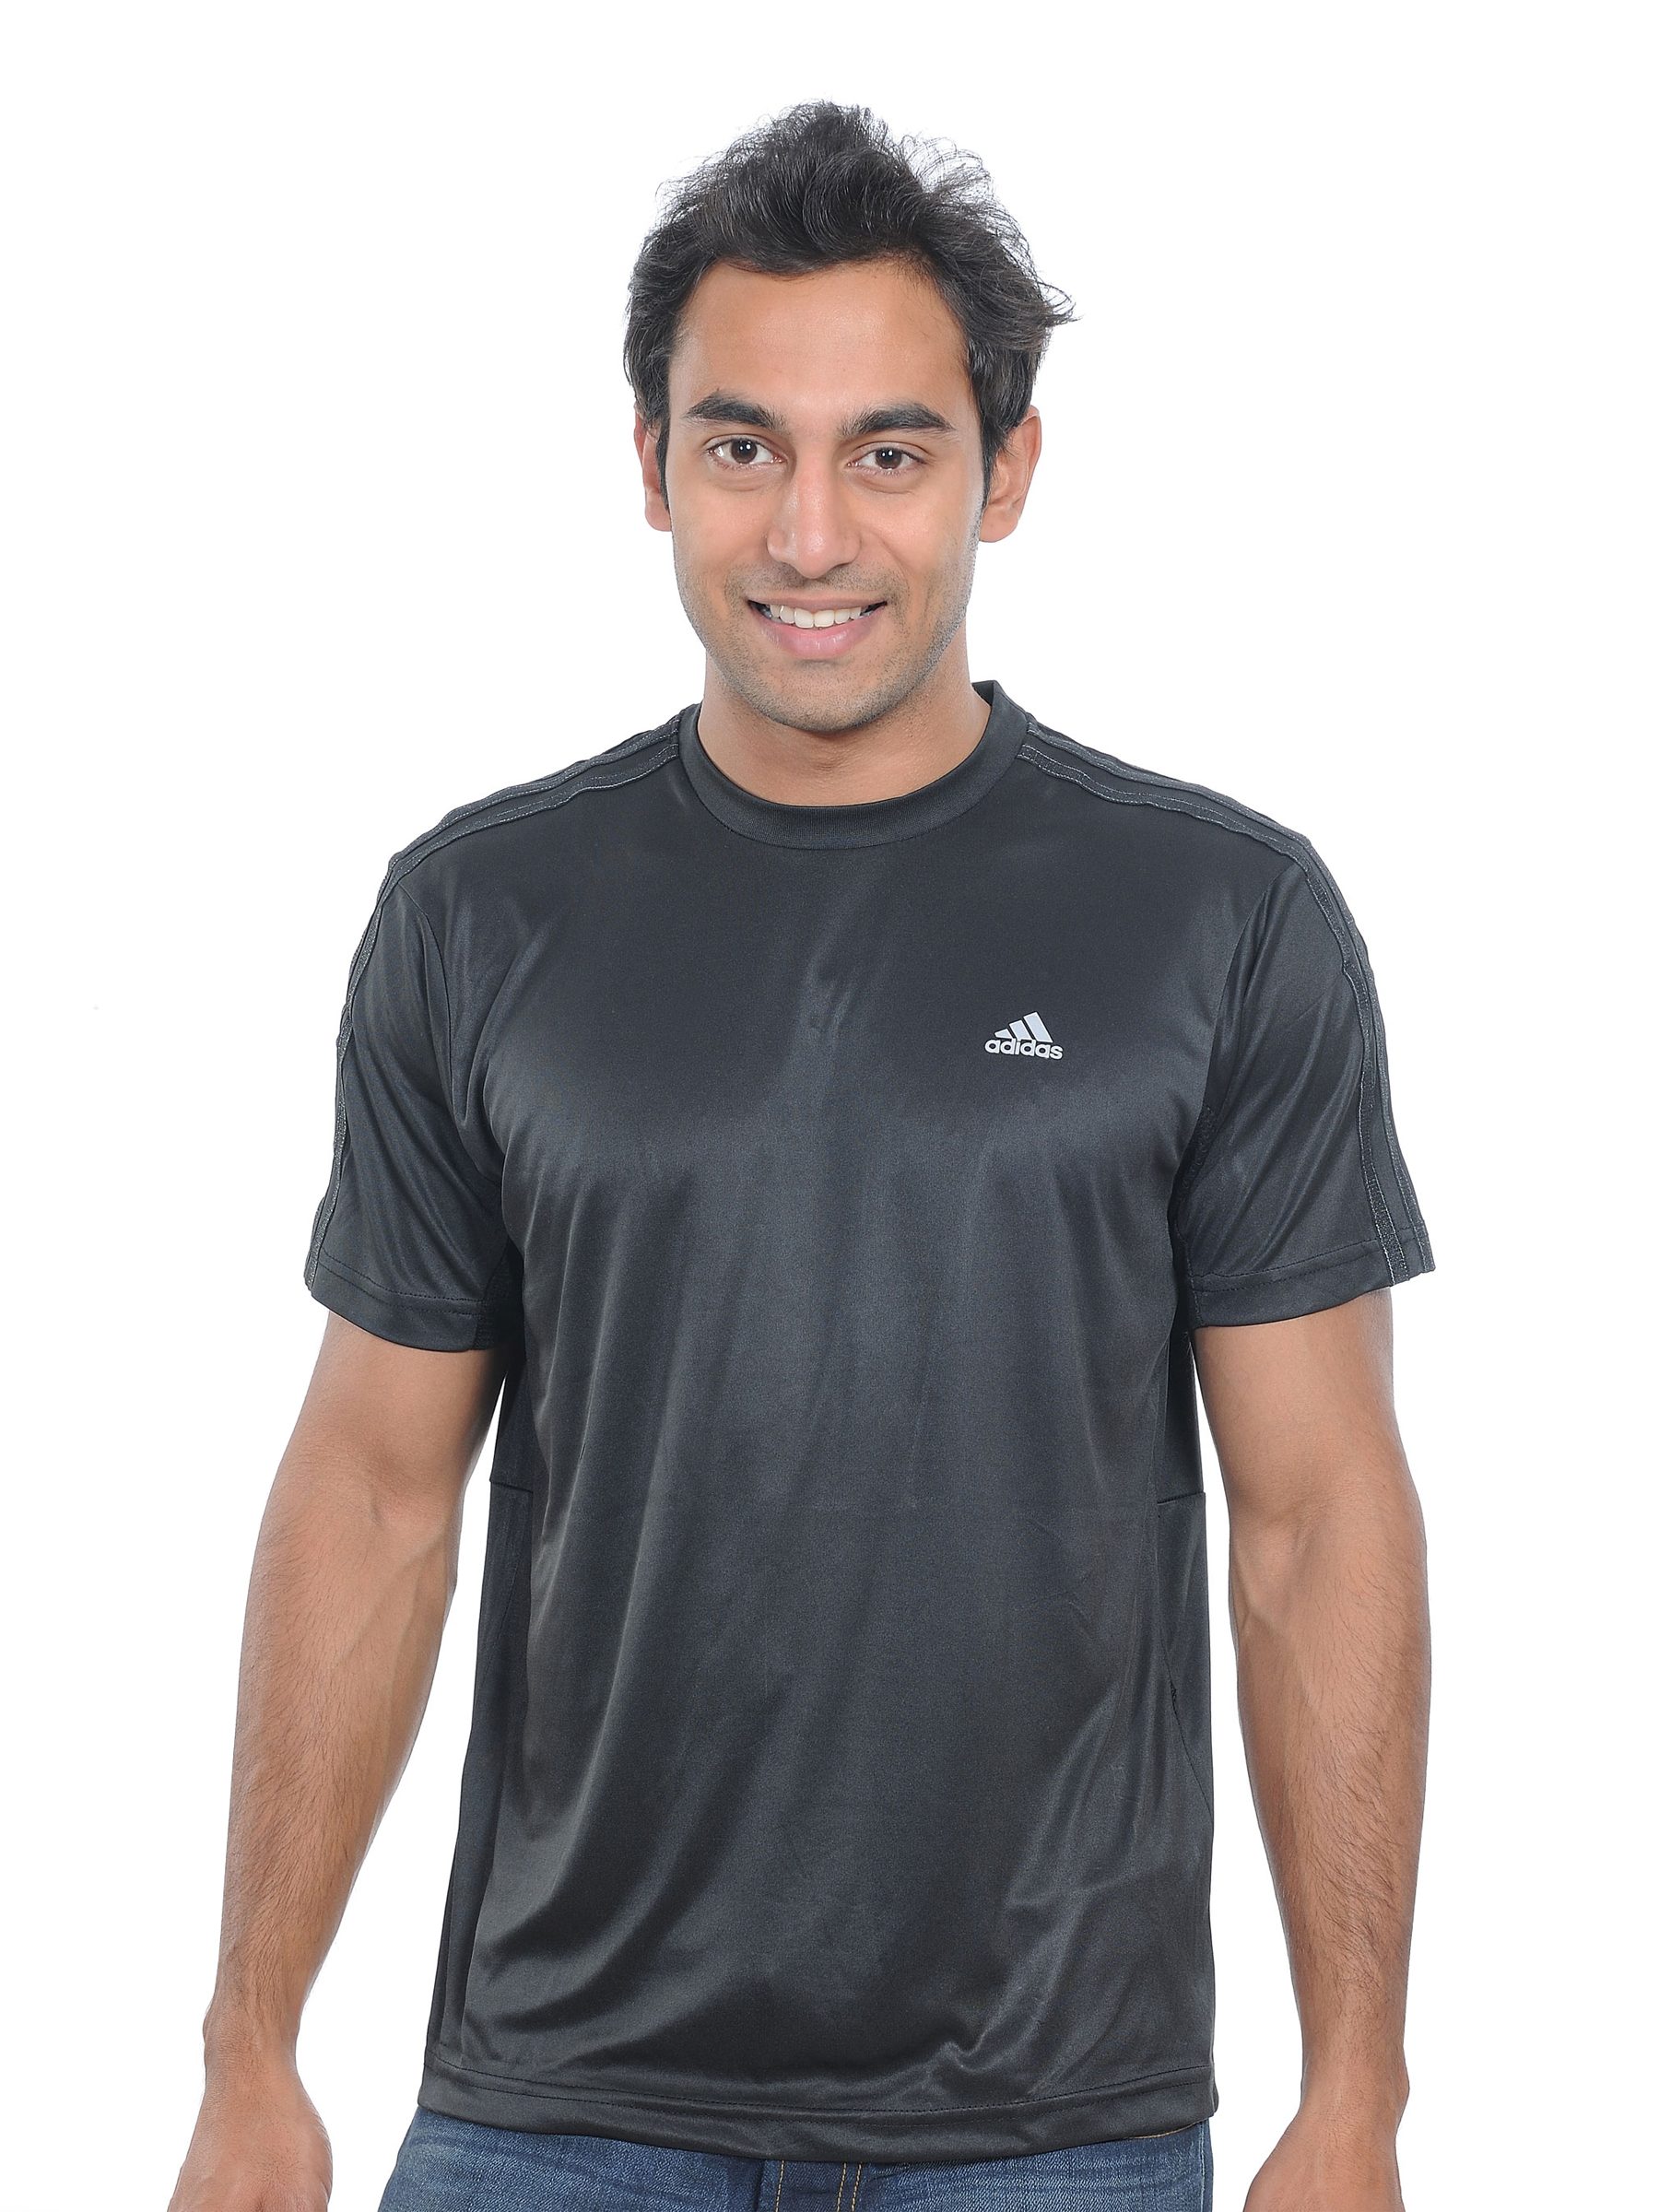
ADIDAS Mens Fitted Black T-shirt
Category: Apparel / Topwear / Tshirts
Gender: Men
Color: Black
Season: Fall 2010
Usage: Sports